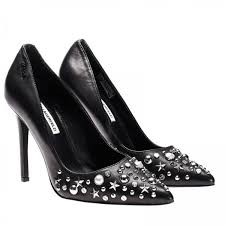
Waste category: shoes